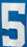
Number: 5